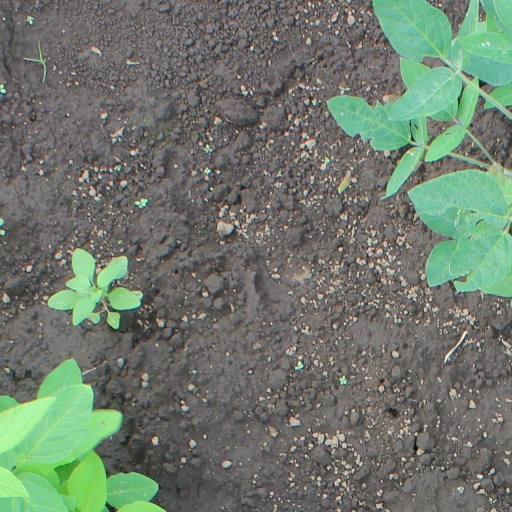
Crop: soybean